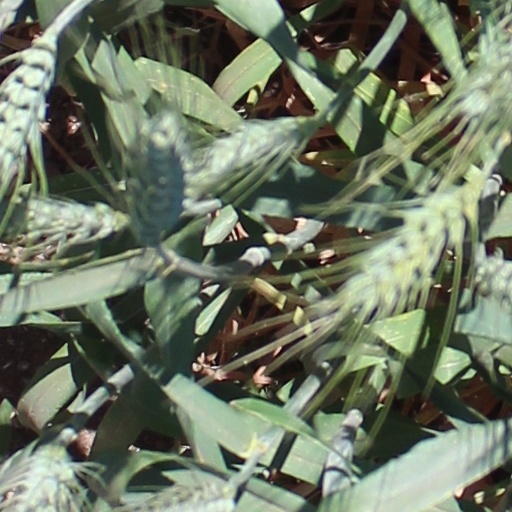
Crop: wheat